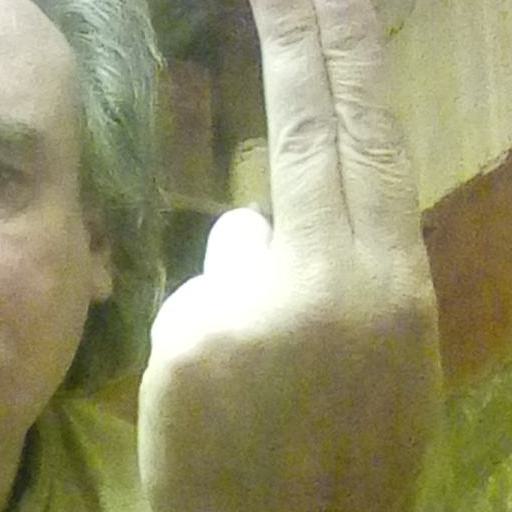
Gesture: two_up_inverted